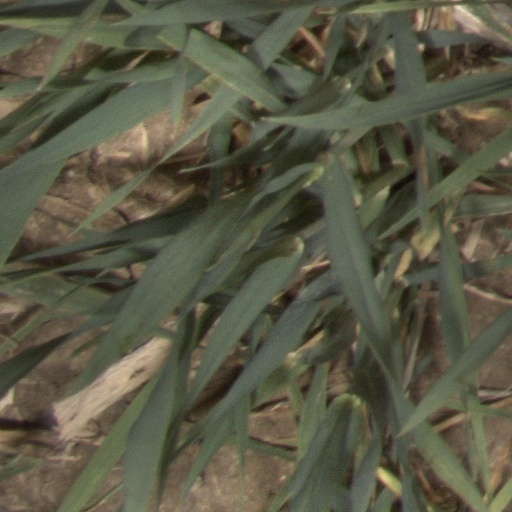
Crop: wheat